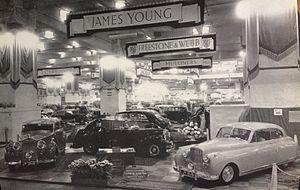
James Young Ltd fut un carrosserier Britannique. L'entreprise a commencé en 1863 à London Road à Bromley, dans le grand Londres. produisant au début des attelages hippomobiles.